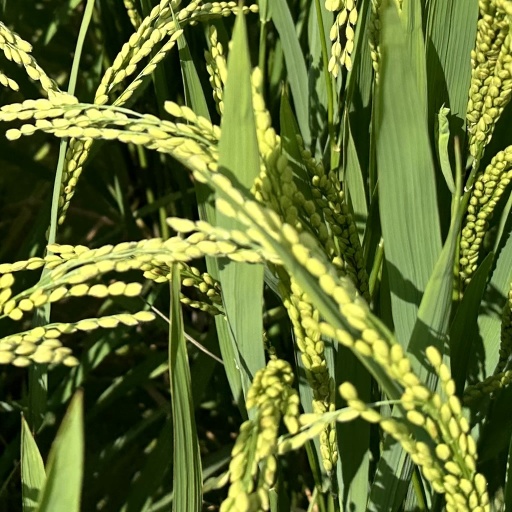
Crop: rice